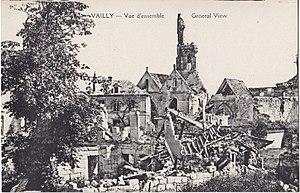
Carte postale ancienne éditée par B. Nougarède et H. Lestrat à Soissons
Vailly-sur-Aisne est une commune française située dans le département de l'Aisne, en région Hauts-de-France.